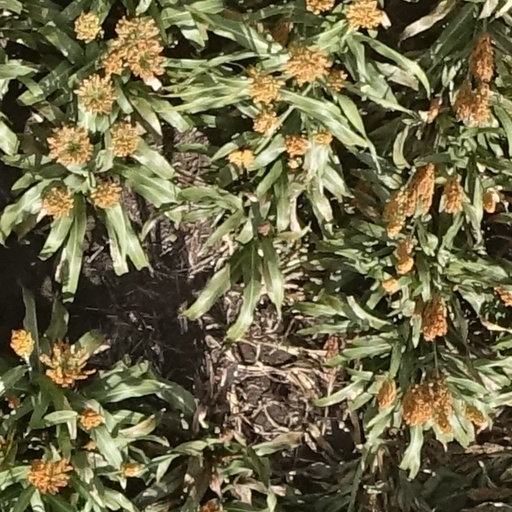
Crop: sorghum